Pauline B. Barrington

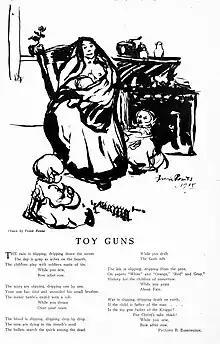
"Toy Guns" by Pauline B. Barrington, illustrated by Frank Renne. From "The Masses" (May 1916).

Today Barrington is known for her antiwar poem "Education". The poem was originally published with the title "Toy Guns" in the socialist monthly "The Masses" in May 1916. As Margaret Jones points out, "Long before the United States entered the war in 1917 (an event which was to lead to the closing down of the magazine, and the trial of its editors, under the Espionage Act), every issue [of "The Masses"] carried antiwar cartoons, reports from the European fronts, and pacifist poetry. A significant proportion of these antiwar gestures were the work of women". By 1918, the poem was retitled "Education" and included in "Poems Written During the Great War, 1914-1918: An Anthology".